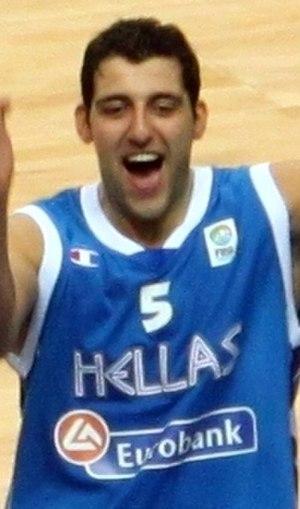
Ioánnis Bouroúsis, souvent appelé Yánnis Bouroúsis, né le 17 novembre 1983 à Karditsa, est un basketteur grec.